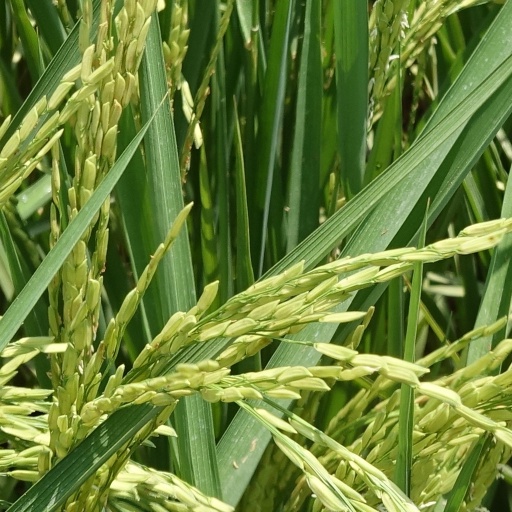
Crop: rice